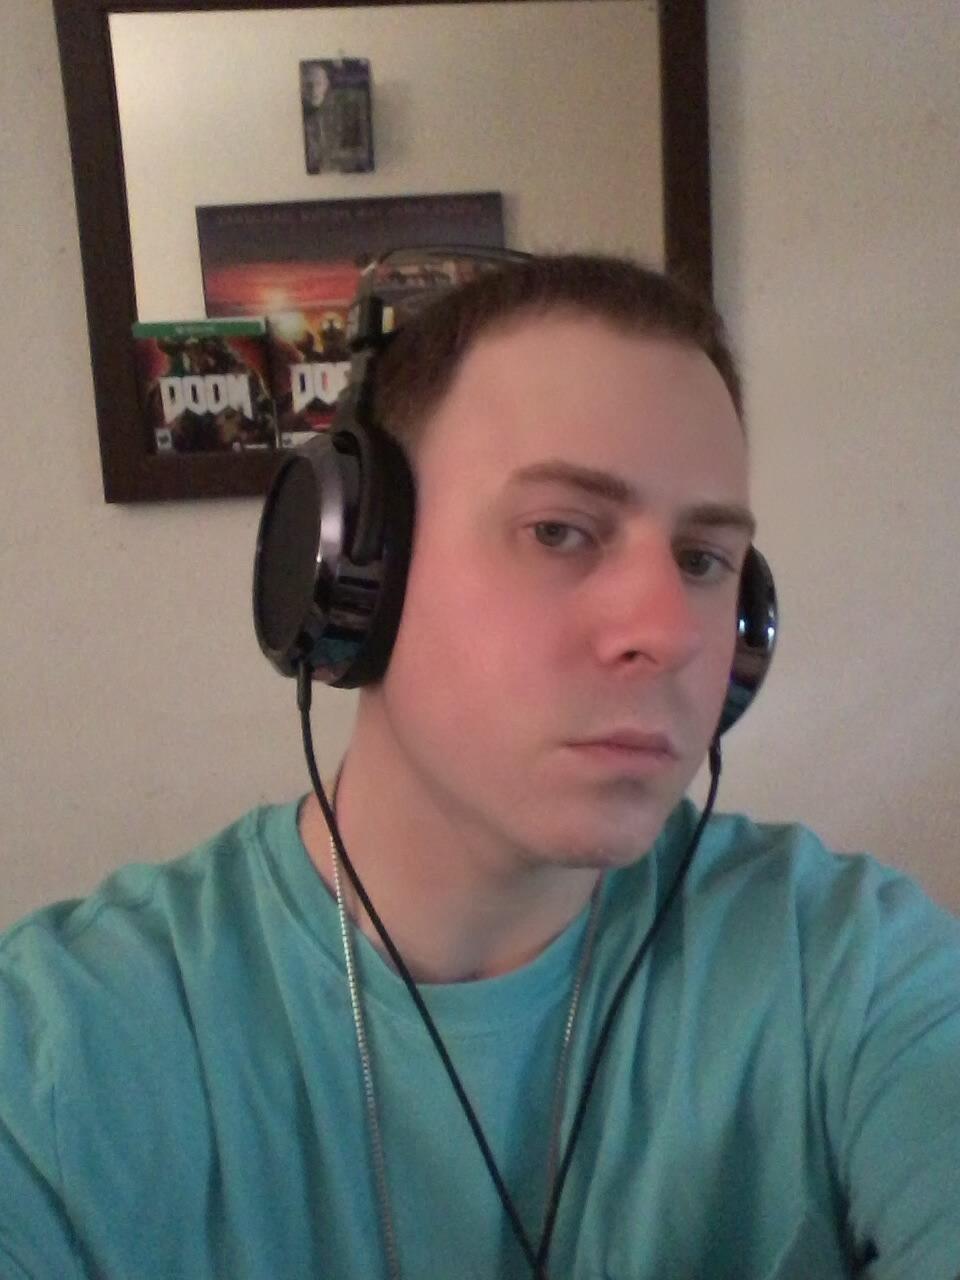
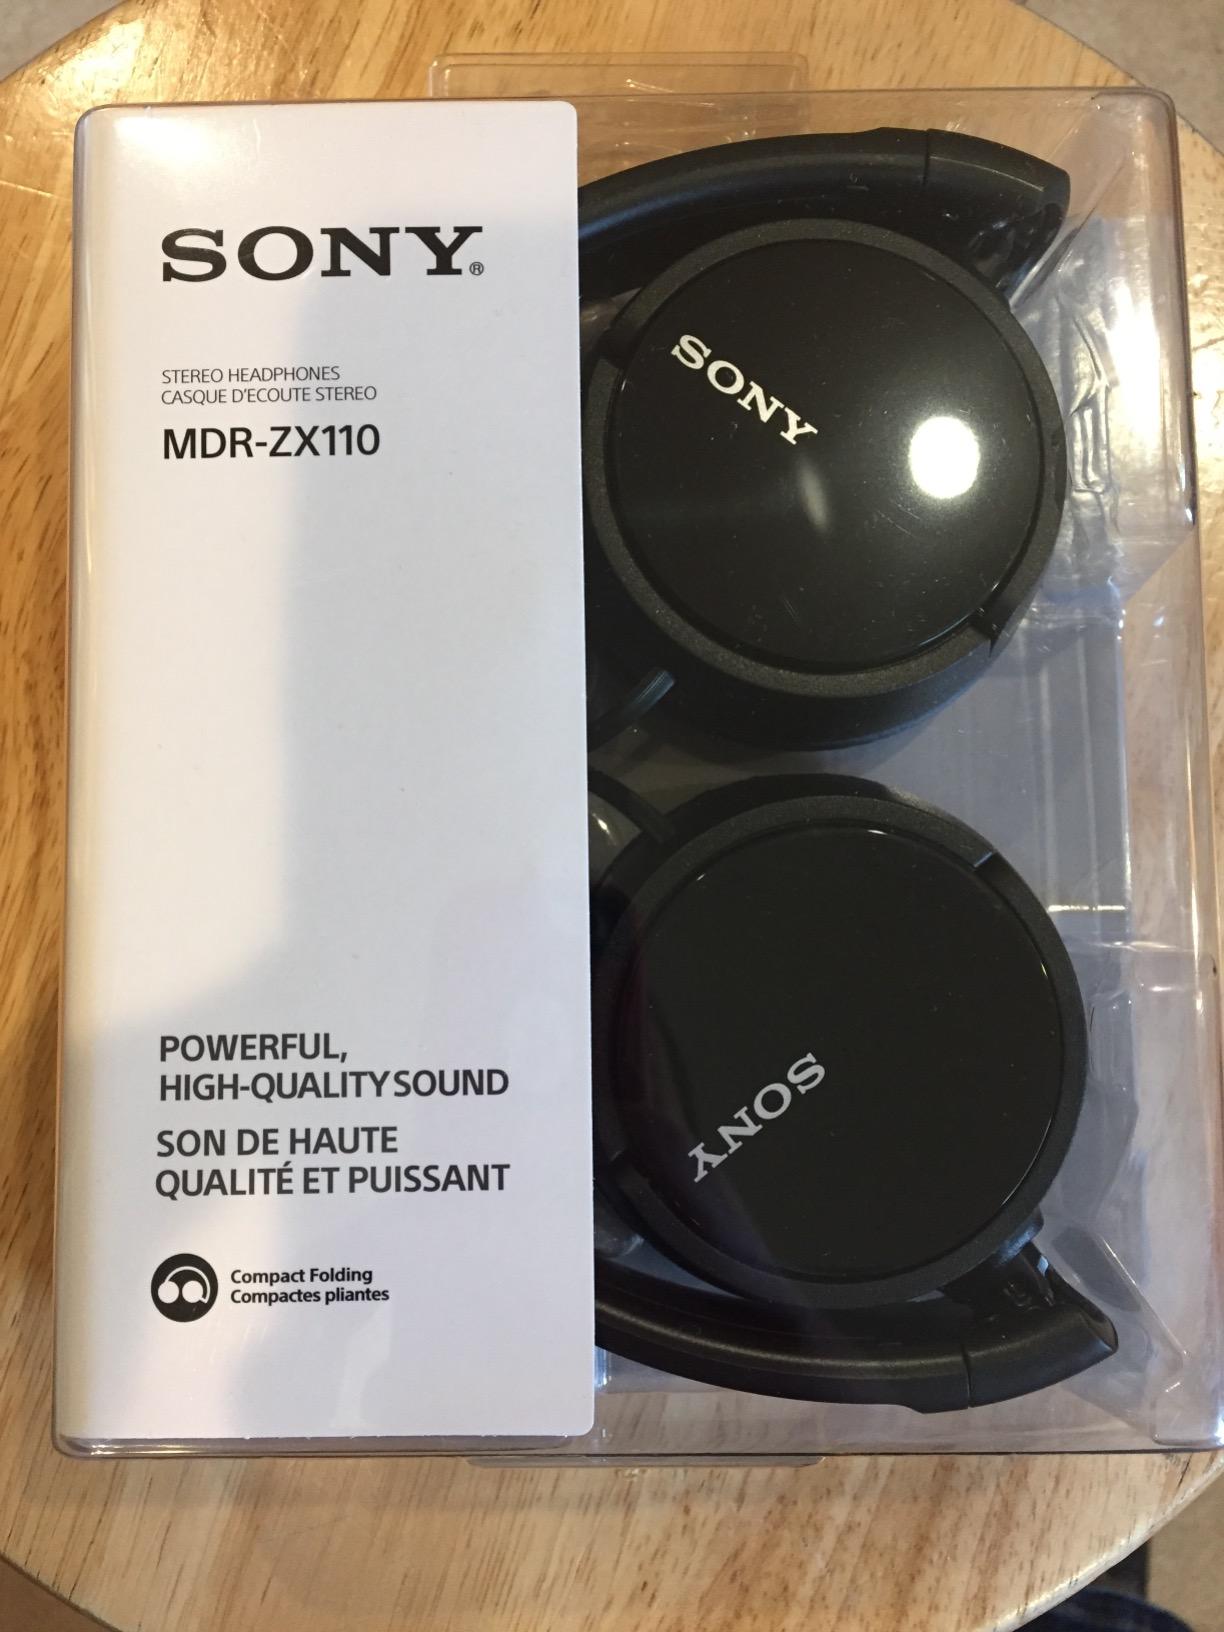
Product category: headphones
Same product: no